Charles Pitts

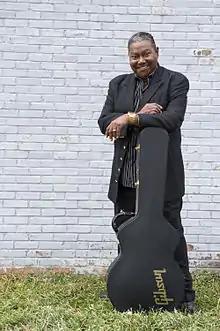
Pitts in 2011

Charles "Skip" Pitts (April 7, 1947 – May 1, 2012) was an American soul and blues guitarist. He is best known for his distinctive "wah-wah" style, prominently featured on Isaac Hayes' title track from the 1971 movie "Shaft". He is widely considered to have been one of the architects of soul, R&B and funk guitar.